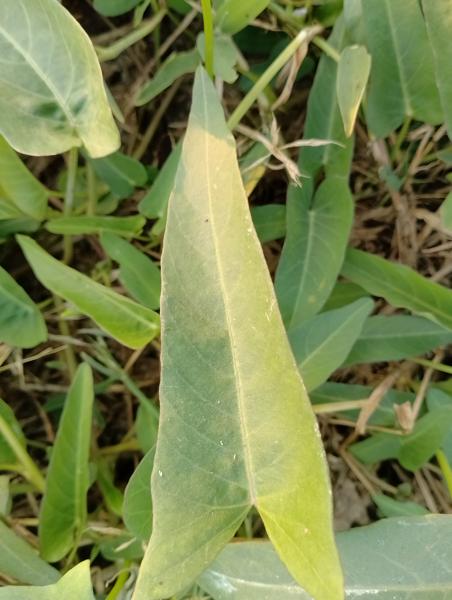
Weed species: Ipomoea aquatic